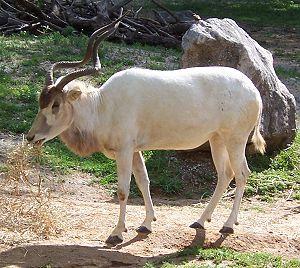
Le zoo de Louisville ou le jardin zoologique de Louisville est un zoo de 0,55 km² situé à Louisville dans le Kentucky aux États-Unis. Principal zoo de l'État du Kentucky, il accueille 1 300 animaux présentés par zones géographiques.